2006 Qana airstrike

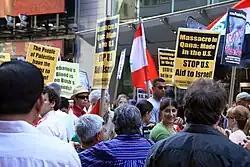
Protest in Times Square, New York City, August 3, 2006.

The Qana airstrike was condemned by several countries and non-governmental organizations, as well as resulting in public demonstrations in a number of countries in the Middle East and elsewhere. On July 31, in response to global criticism, Israel agreed to suspend air strikes over southern Lebanon for up to 48 hours, which would allow for further civilian evacuations from the area, as well as investigation of the incident but said it would not refrain from responding to imminent threats. During that time, Hezbollah also halted cross-border rocket fire into Israel.